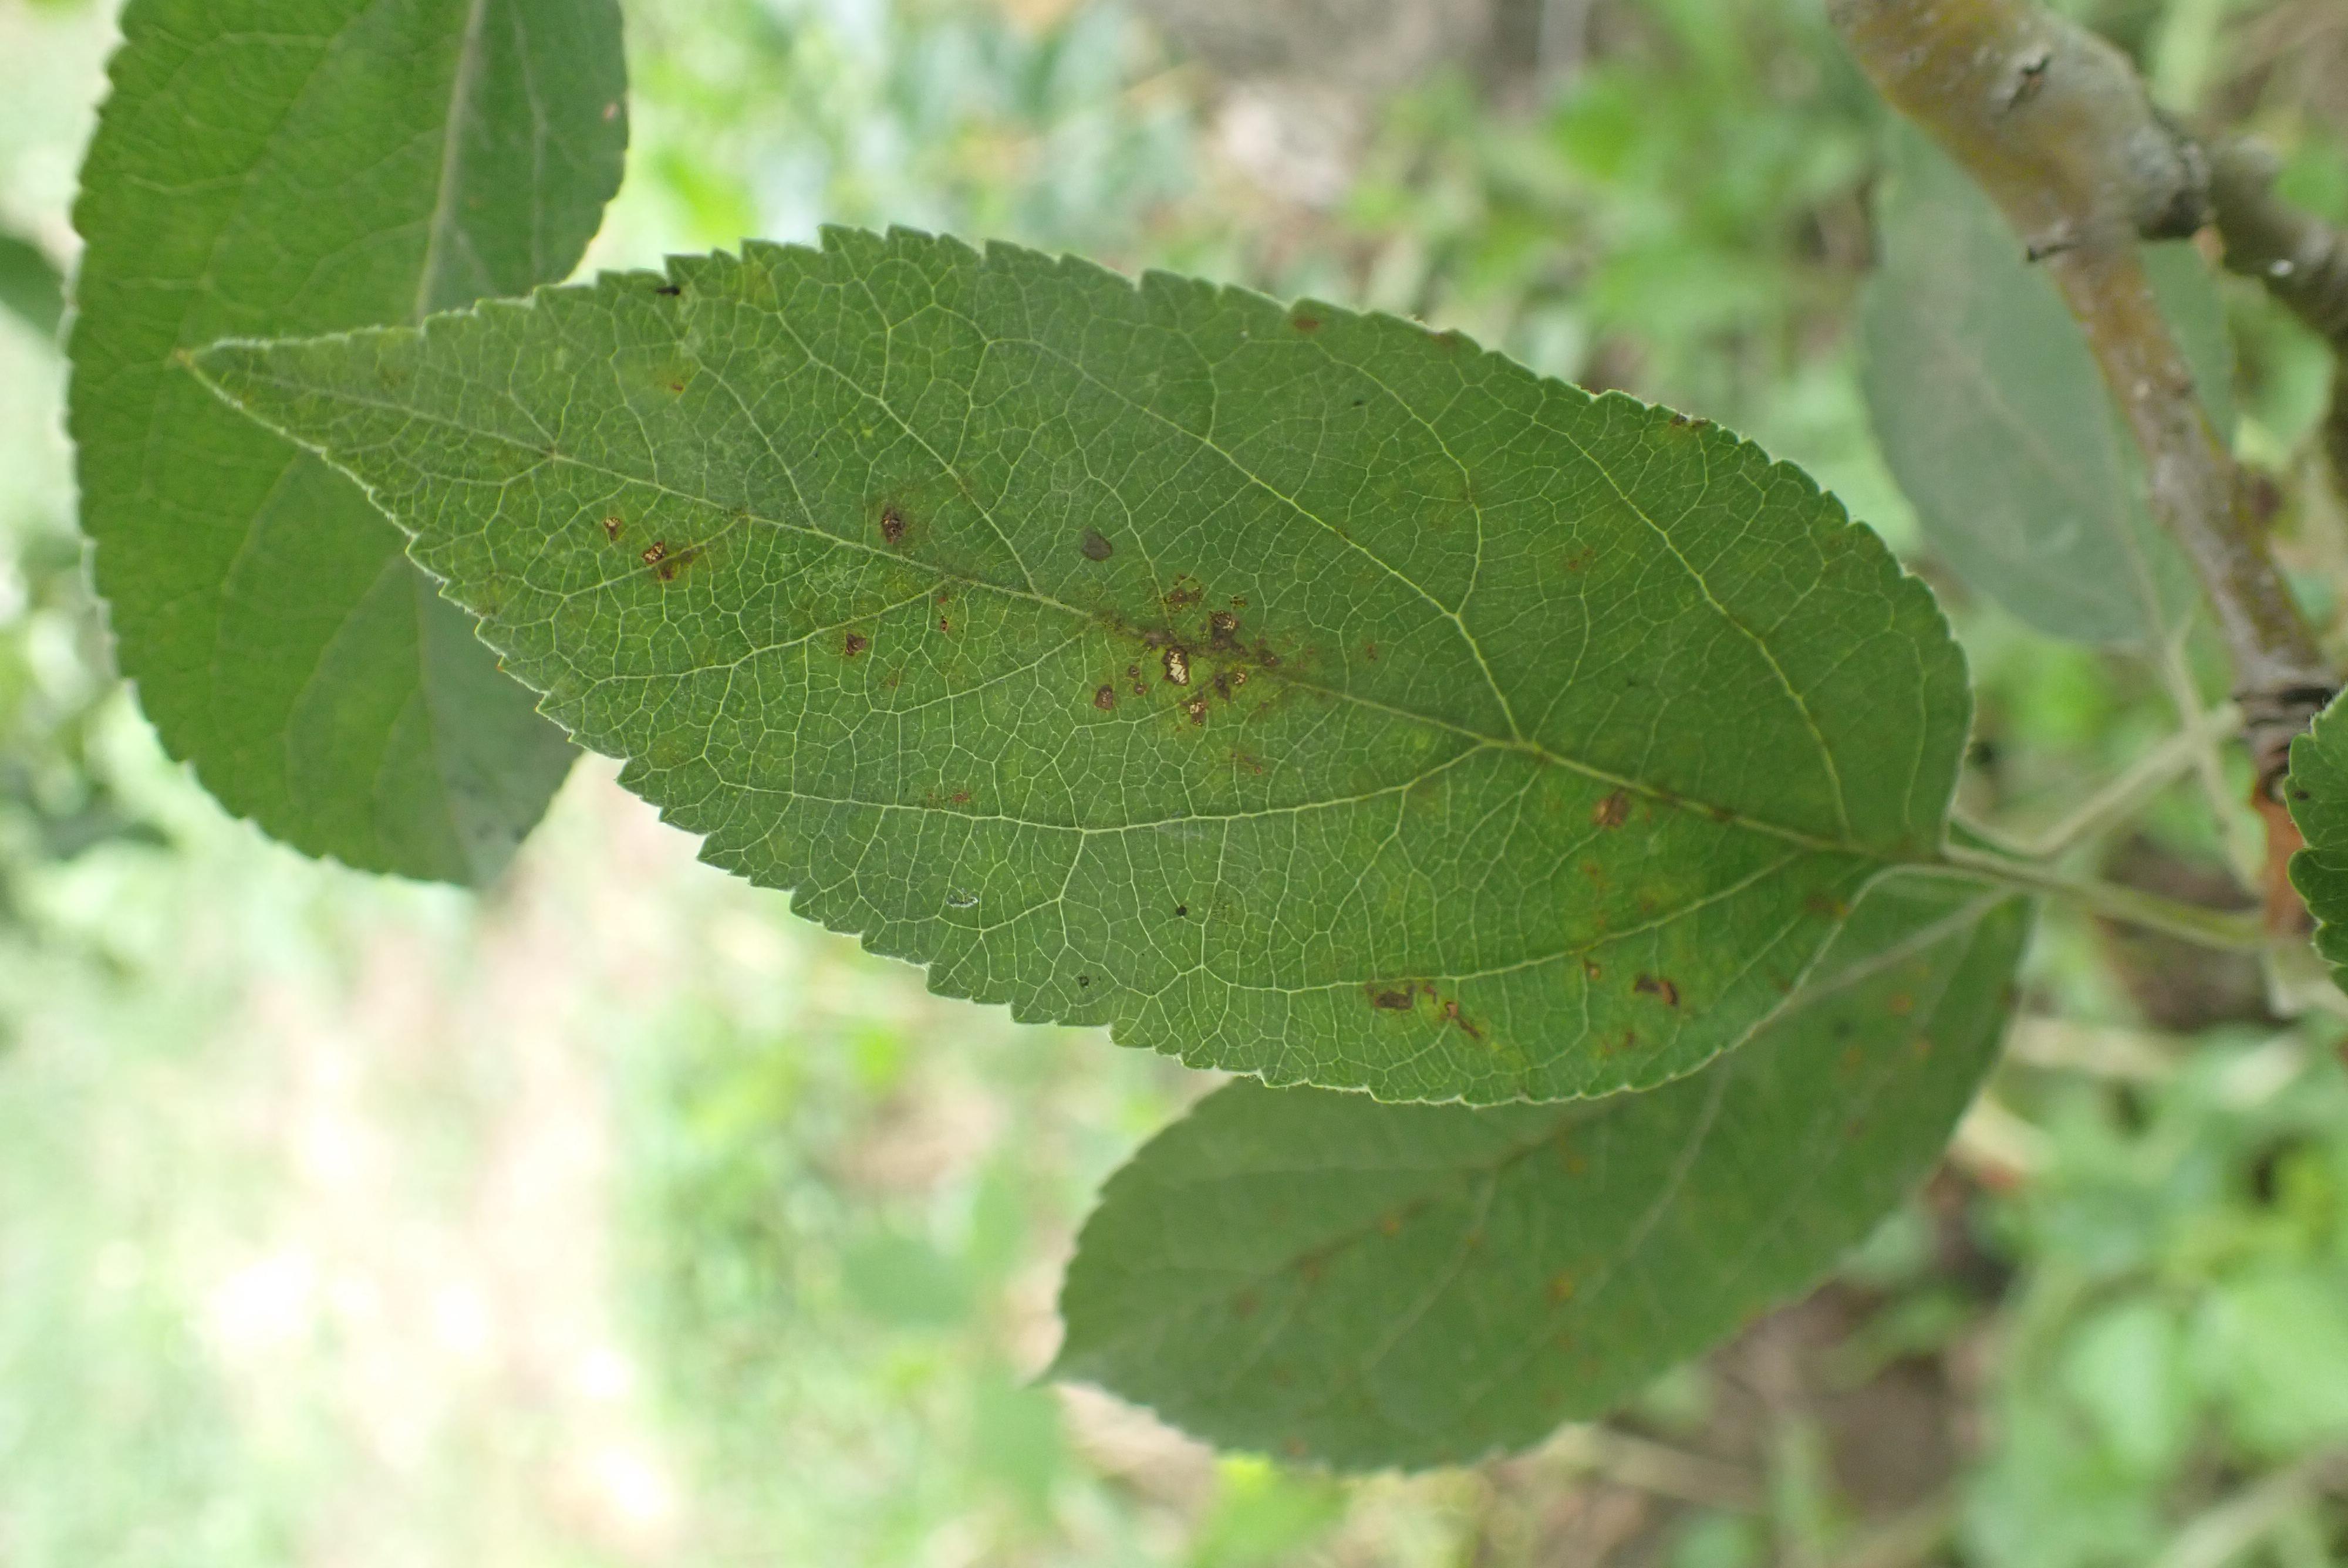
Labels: scab